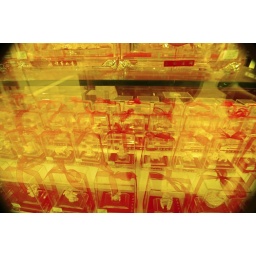
Wares in yellow and red